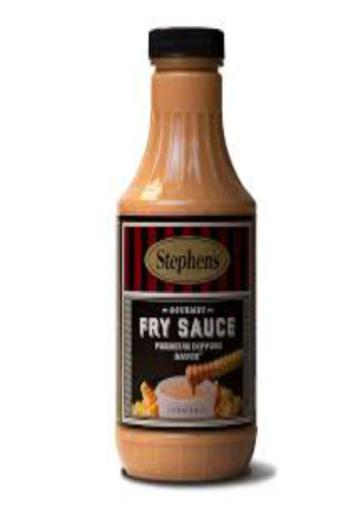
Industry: Food